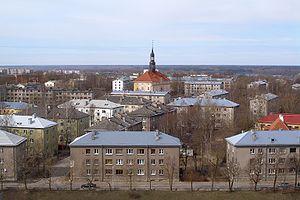
Narva est une ville estonienne située au nord-est du pays, dans la région administrative du Virumaa oriental, sur la frontière avec la Russie. Elle forme la Commune urbaine de Narva. Le fleuve Narva traverse la ville.